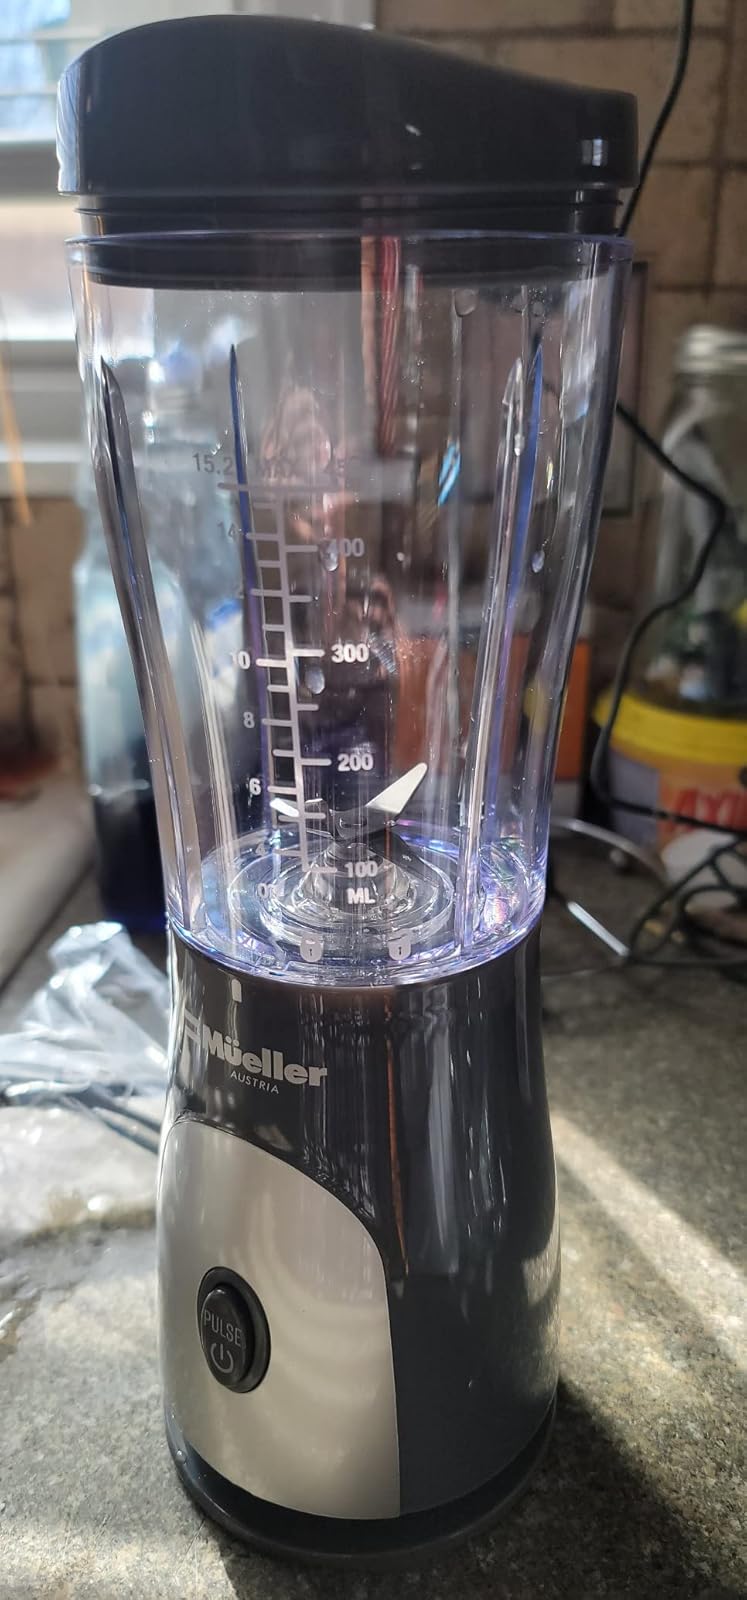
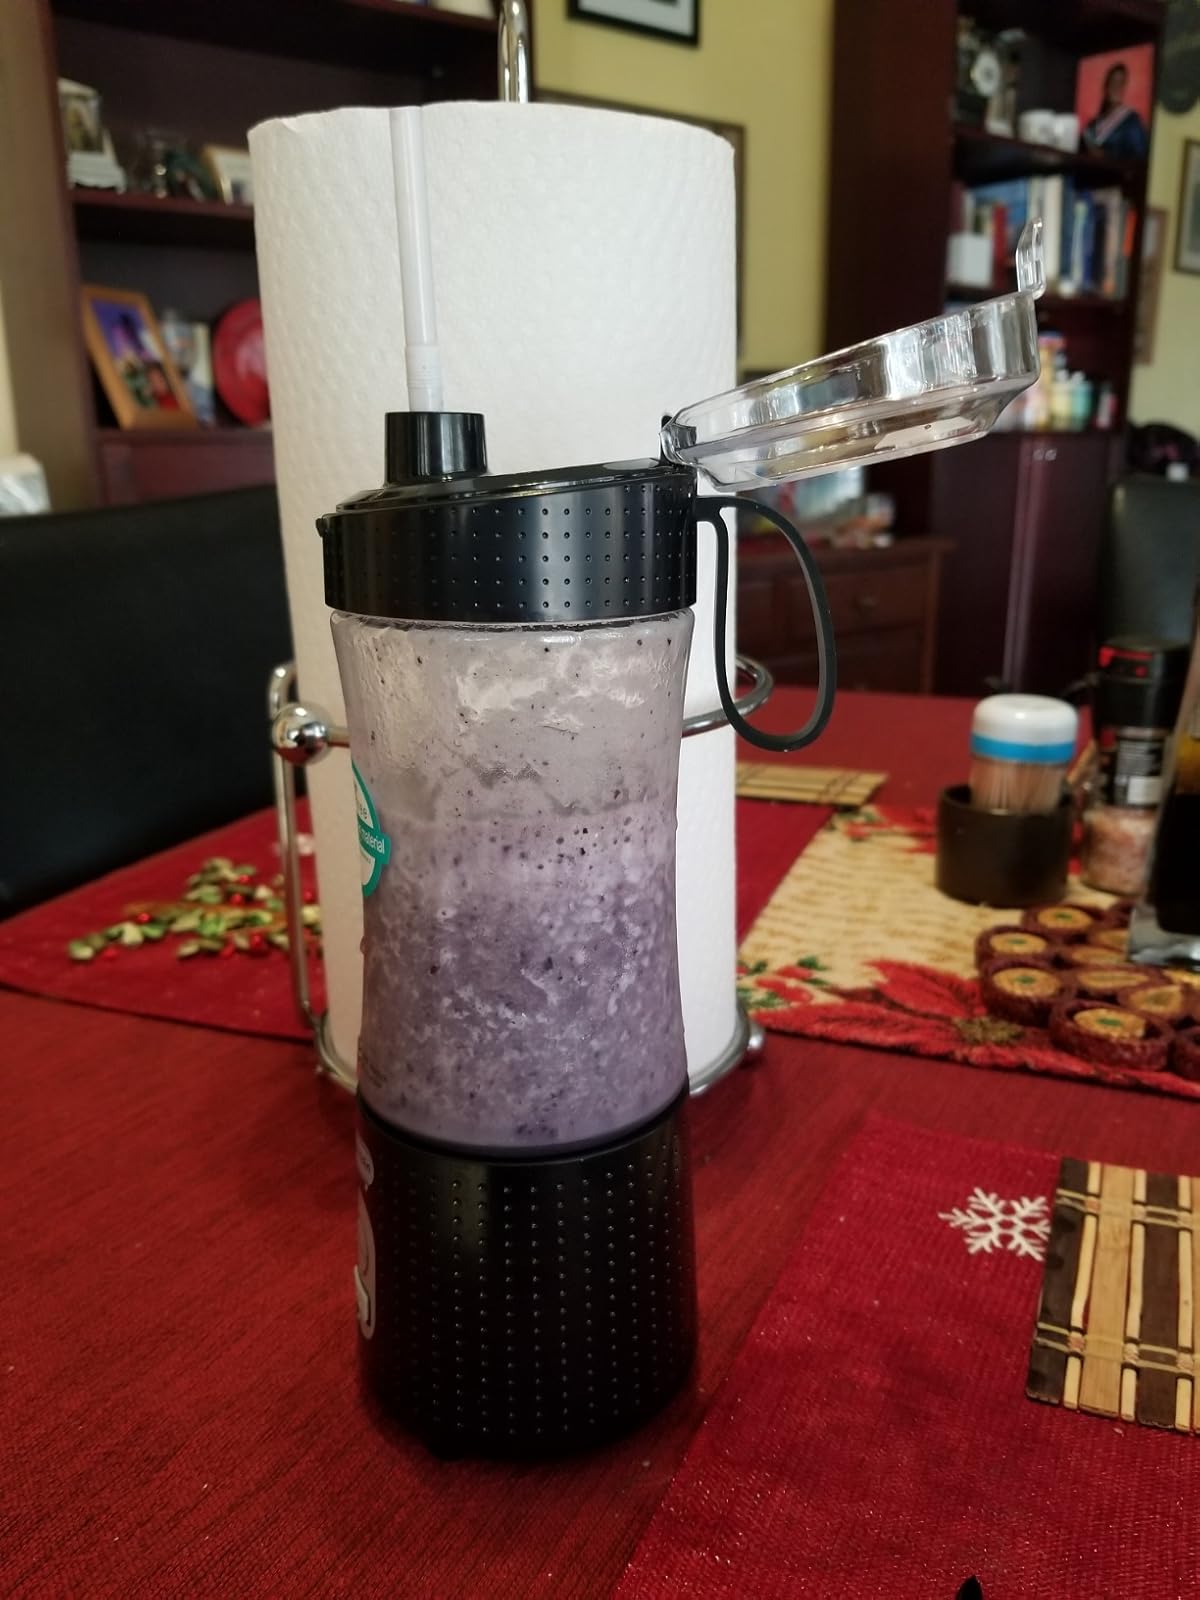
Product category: items_blender
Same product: no